John R. Ellis

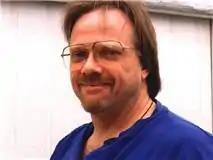
Ellis in 1997

John R. Ellis is an American visual effects artist. He was nominated for an Academy Award in the category Best Visual Effects for the film "Young Sherlock Holmes".